James Andrew McCauley

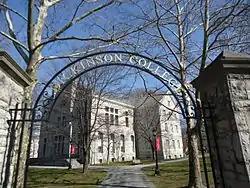
Dr. James Andrew McCauley served as President of Dickinson College in Carlisle, Pennsylvania, from 1872 to 1888.

In 1872, Dr. McCauley accepted the position as the fourteenth President of Dickinson College, remaining as such for the next sixteen years, until 1888. At the time McCauley assumed the role of President, Dickinson had declined during the Civil War and patronage and income had waned. Buildings were unsightly from want of repair, and the feeling of distress was causing many to despond with regard to the future. But McCauley faced the difficulties with determination and during his tenure increased endowments, built new facilities, enhanced curricula and enlarged faculty. In September 1872, McCauley authorized the founding of the "Dickinsonian", the college newspaper still in production. McCauley undertook an expansion of the campus that was unprecedented in the life of the institution in curricula, faculty and facilities. McCauley is also credited with admitting Zatae Leola (Longsdorff) Straw, the first female graduate of Dickinson College.